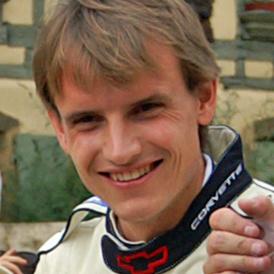
Age: 28